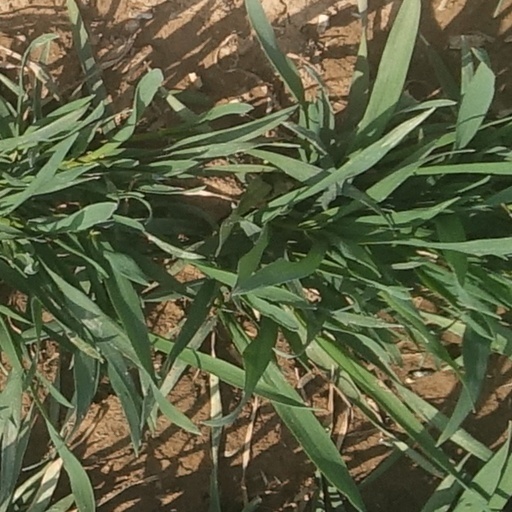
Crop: wheat